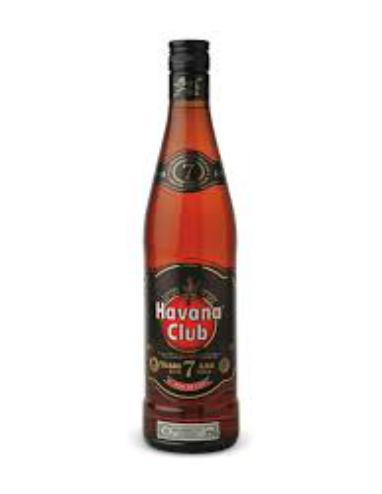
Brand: Havana Club
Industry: Necessities